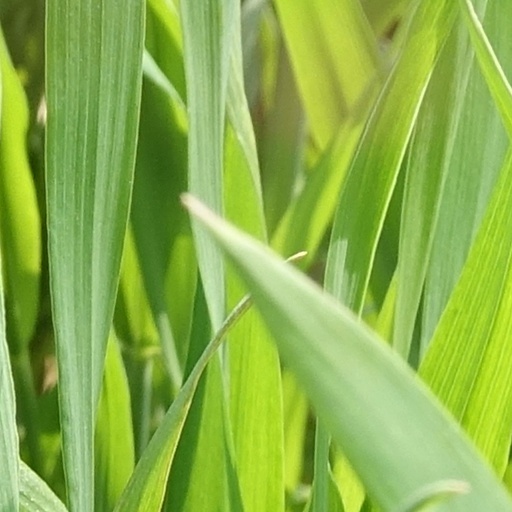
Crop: wheat